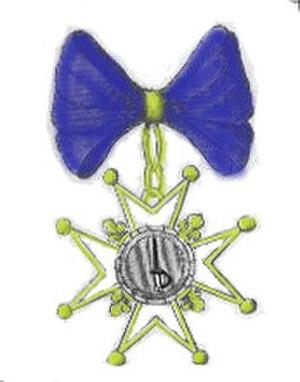
institution du mérite_militaire_institué par Louis_XV_pour les protestants
L’institution du Mérite militaire est une décoration militaire française créée le 10 mars 1759 par le roi Louis XV pour récompenser les officiers protestants au service de la France.